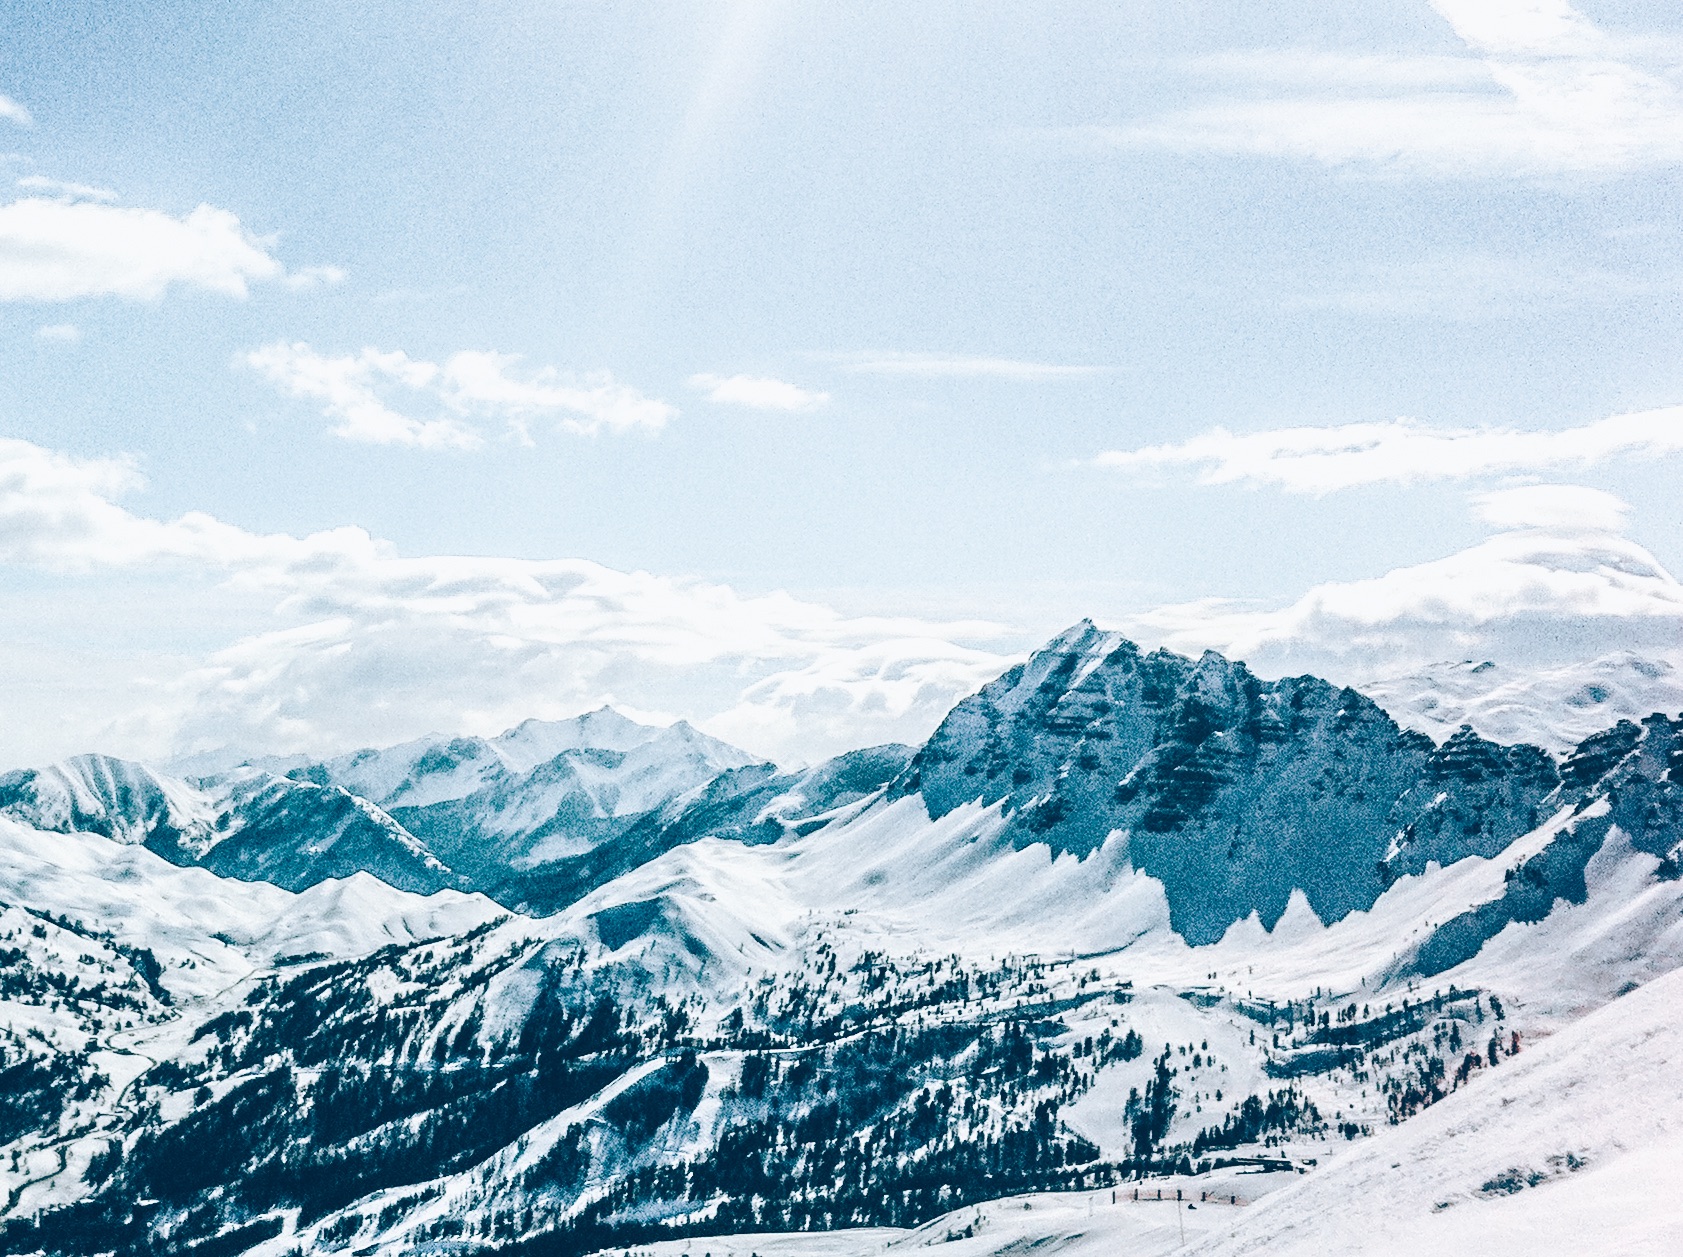
mountain, snow, winter, cloud, mountain range, panorama, weather, ridge, summit, alps, plateau, piste, landform, mountain pass, geographical feature, mountainous landforms, geological phenomenon